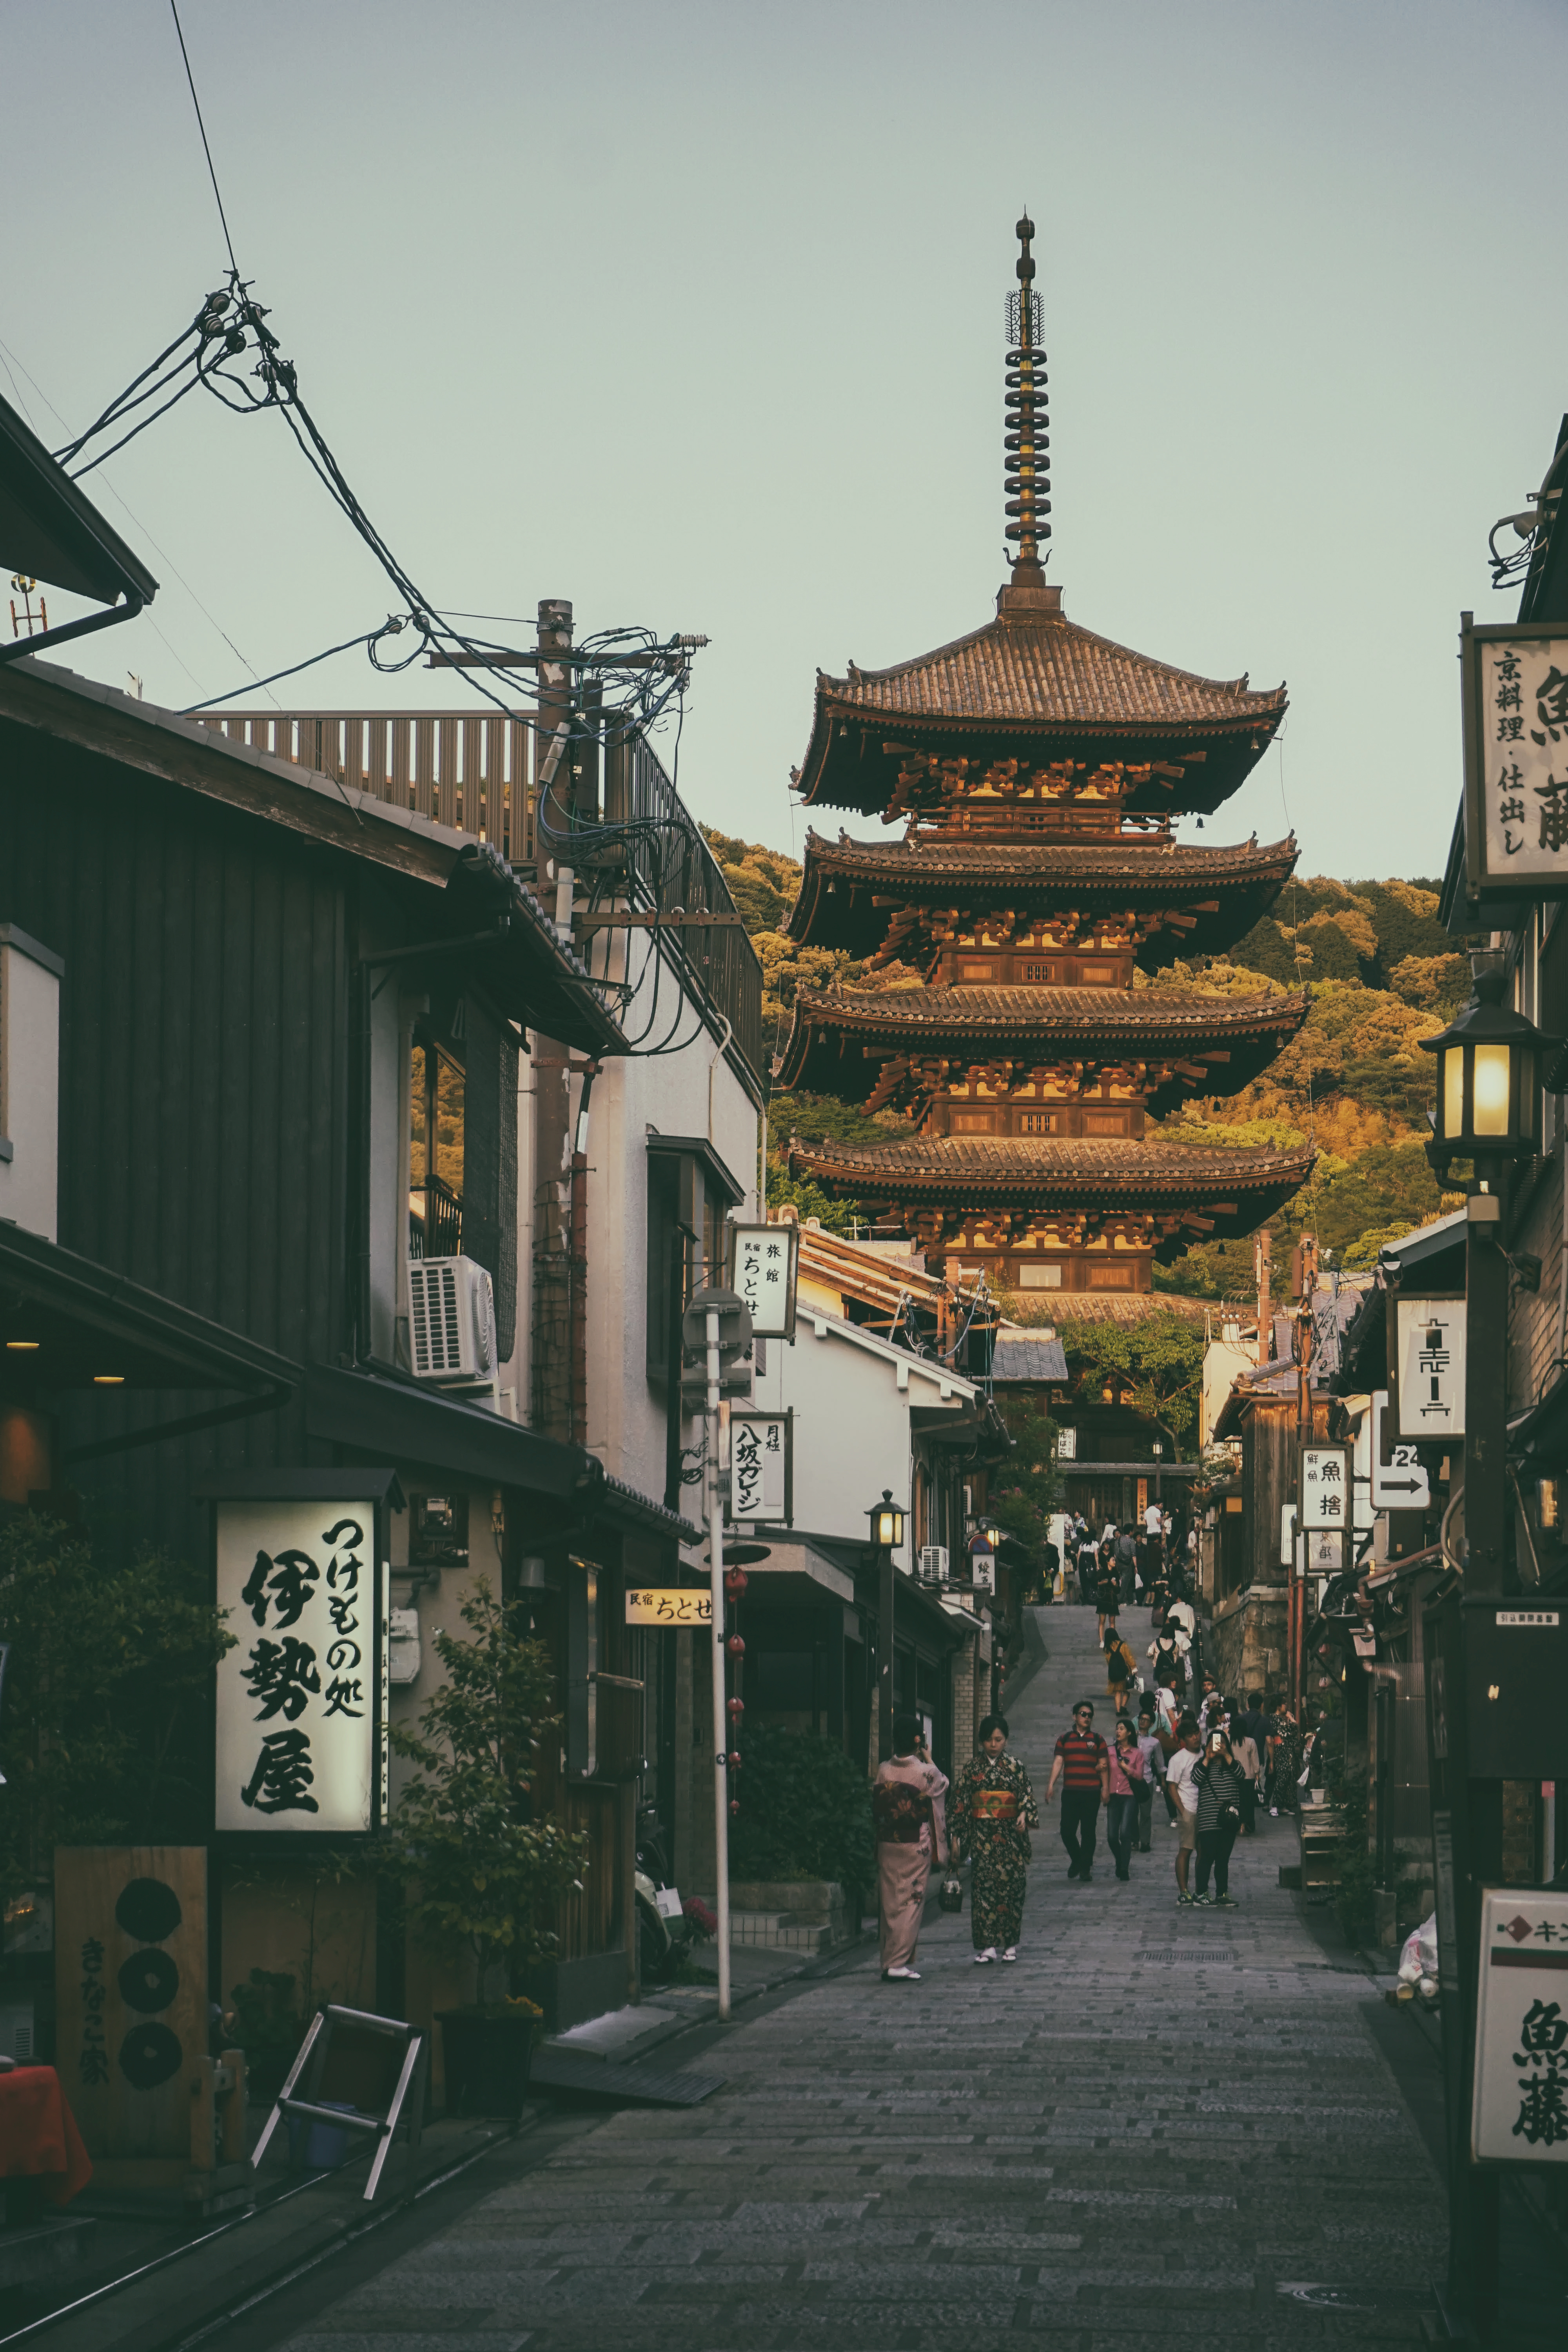
architecture, road, street, town, city, cityscape, tower, landmark, infrastructure, urban area, human settlement